Giuseppe Monti

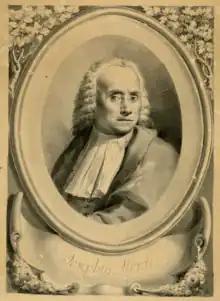
Engraved portrait

Giuseppe Monti (27 November 1682 – 29 February 1760) was an Italian chemist and botanist. He was a professor of botany and from 1722 to 1760 director of the Bologna Botanical Garden. His son Gaetano Lorenzo Monti (1712–1797) was also a botanist who continued work at the same botanical garden. His herbarium consisted of 10000 specimens representing more than 2500 species. His collection also included specimens from Aldrovandi.